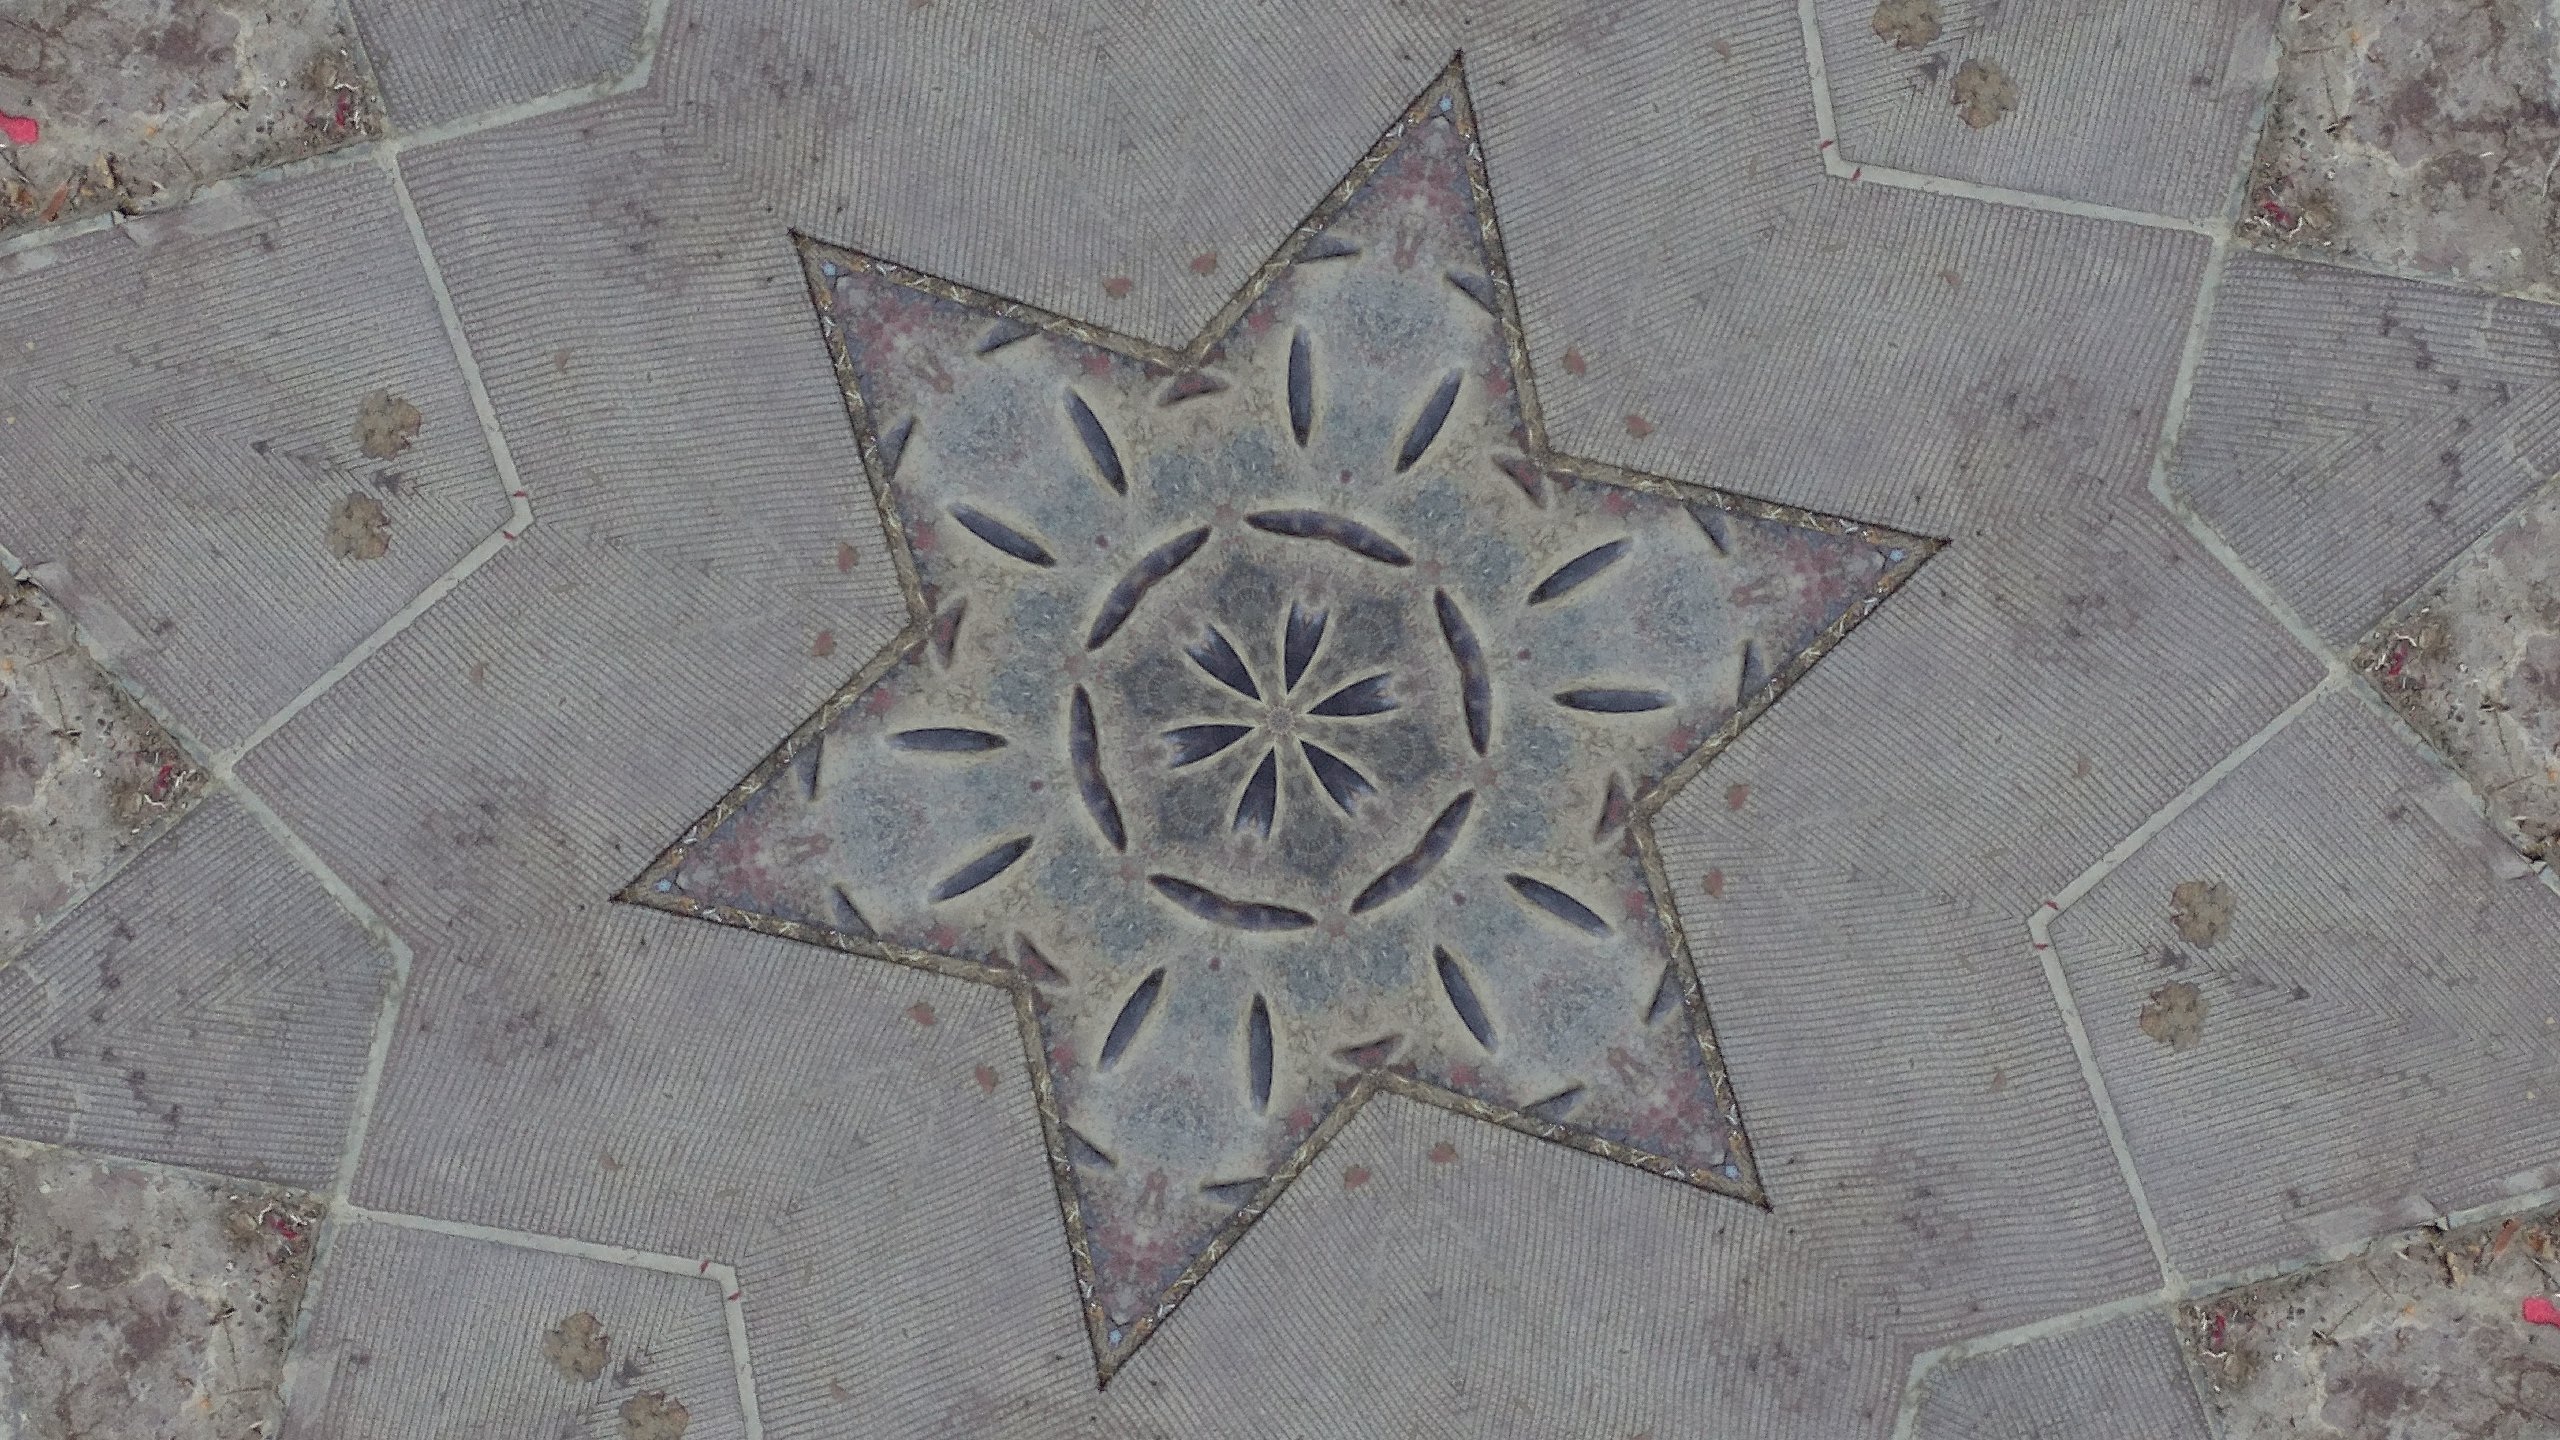
star, leaf, floor, wall, pattern, symbol, tile, material, art, colors, design, symmetry, mosaic, flooring